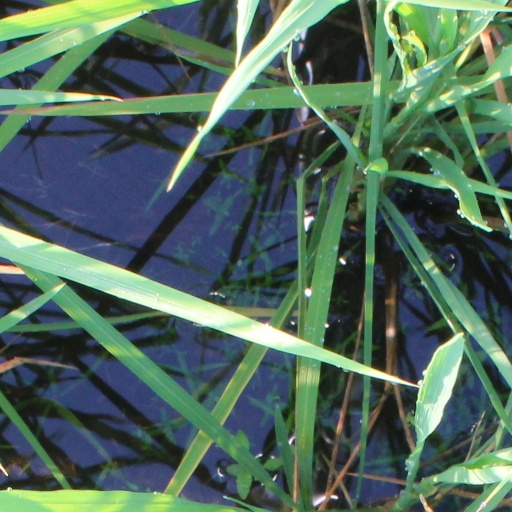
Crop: rice